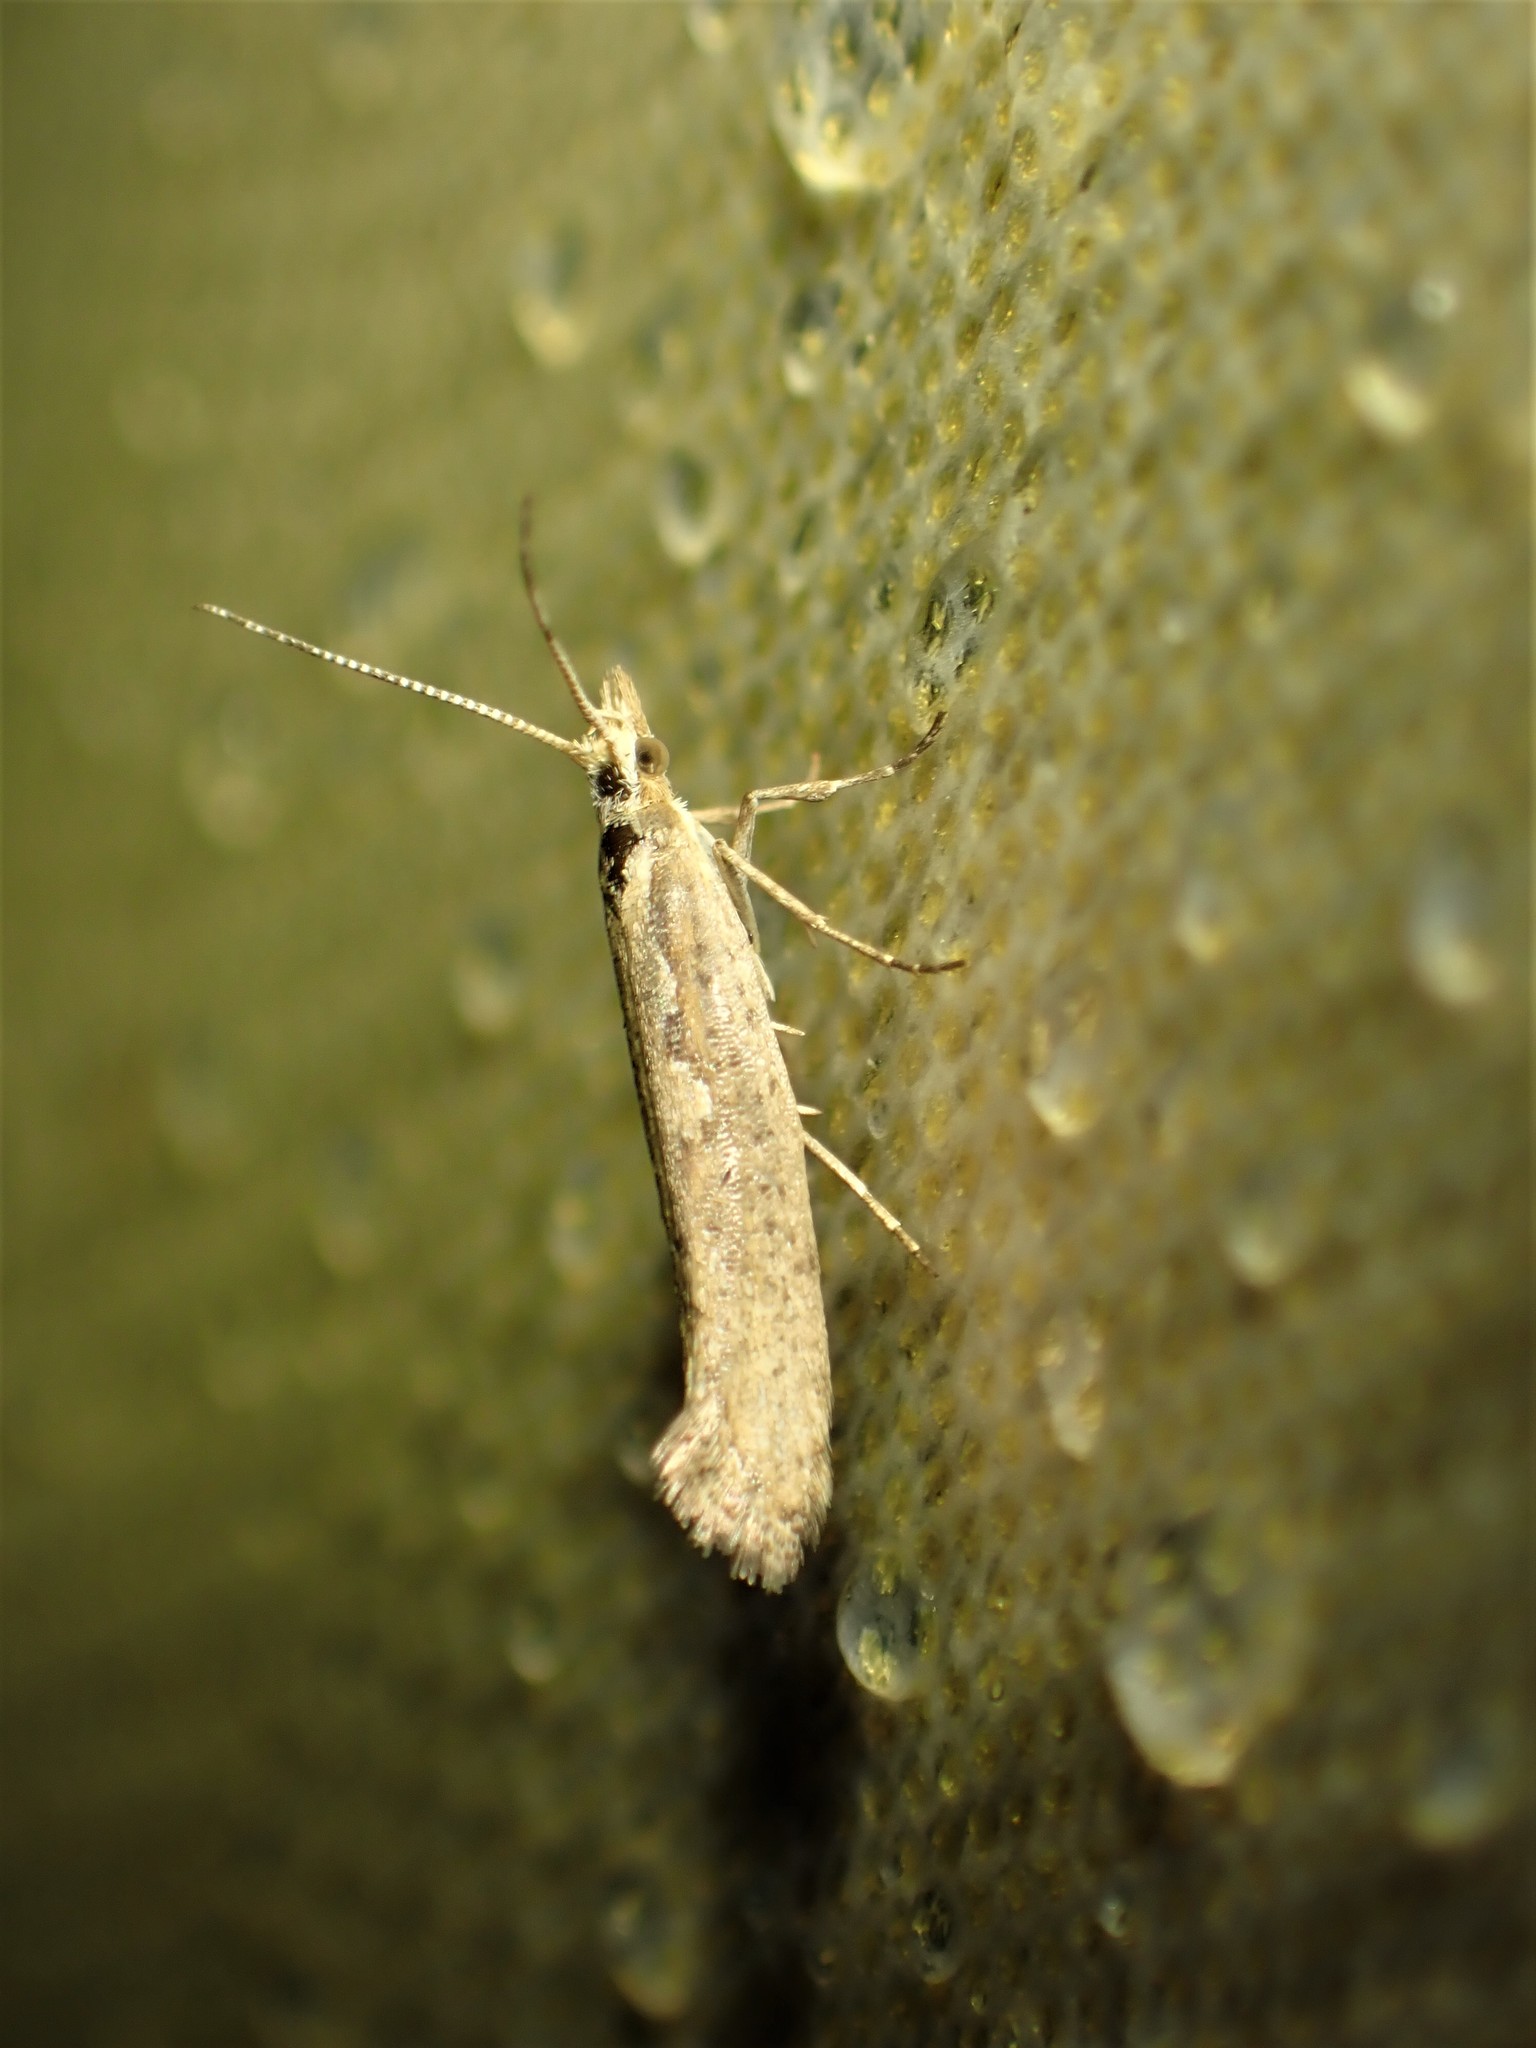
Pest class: diamondback_moth